Library of Congress

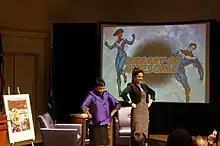
Librarian Carla Hayden (left) and Lynda Carter participating in the June 2017 "Library of Awesome" event at the United States Library of Congress that celebrated the role of comics and graphic novels in promoting literacy, as they strike the typical pose of Wonder Woman

Evans' successor Lawrence Quincy Mumford took over in 1953. During his tenure, lasting until 1974, Mumford directed the initiation of construction of the James Madison Memorial Building, the third Library of Congress building on Capitol Hill. Mumford led the library during the government's increased educational spending. The library was able to establish new acquisition centers abroad, including in Cairo and New Delhi. In 1967, the library began experimenting with book preservation techniques through a Preservation Office. This has developed as the most extensive library research and conservation effort in the United States.